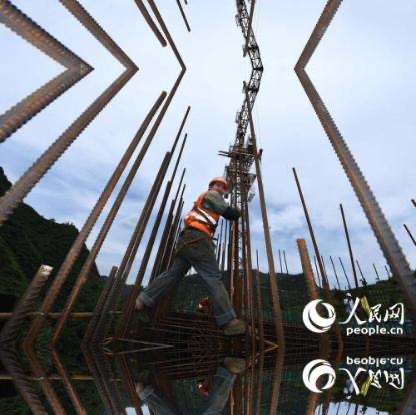
Objects in the image:
label: helmet